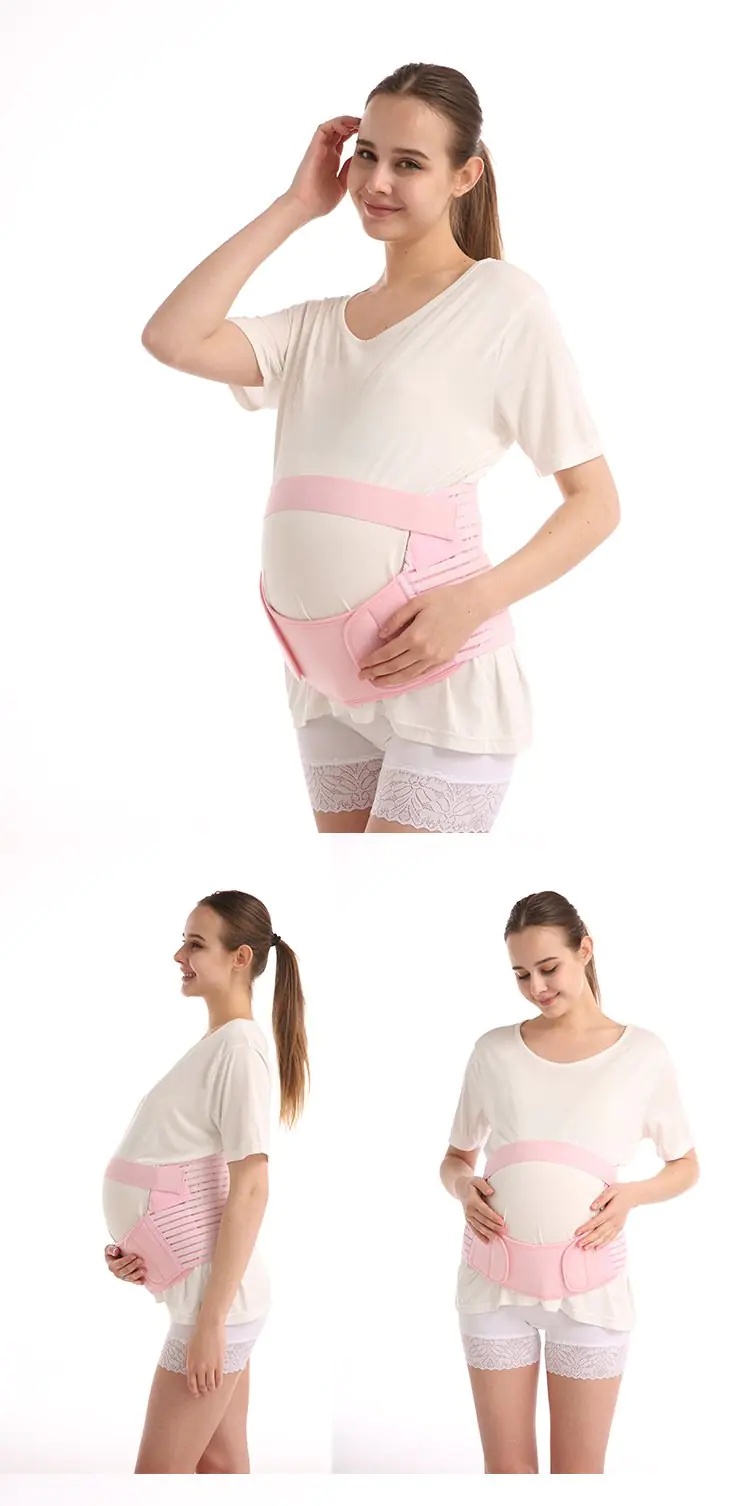
Adjustable Lumbar Support Belt for Pregnant Women
Your pregnancy is a beautiful experience — and you deserve comfort every step of the way. Our Pregnancy Stomach Support Belt is designed to provide gentle yet firm lumbar and abdominal support , helping relieve back pressure and improve posture during the later stages of pregnancy. Whether you’re at home, at work, or on the go, this maternity belt keeps you feeling secure, balanced, and confident throughout your third trimester and beyond. 🌟 Key Features Targeted Support: Eases lower back discomfort and supports your growing belly. Adjustable Fit: Soft, elastic straps with Velcro closures allow a perfect fit at every stage of pregnancy. Breathable Comfort: Lightweight, stretchable fabric keeps you cool and comfortable all day. Stylish Choices: Available in Black , Soft Pink , and Classic White to match your wardrobe. Everyday Essential: Perfect for work, walking, and light activity — giving you the freedom to move comfortably. 📏 Size Guide Find your perfect fit for optimal support: S: 28–33 in (waist) M: 33–38 in L: 38–43 in XL: 43–48 in 2XL: 48–53 in (Tip: Choose the size that fits your belly circumference around the lower back and under the bump.) 👀 Visual Comfort See how our belt fits and supports you beautifully throughout your pregnancy — offering both style and stability. 💕 Elevate Your Pregnancy Experience Don’t let discomfort slow you down. Embrace every moment with confidence, comfort, and care . ✨ Order your Pregnancy Stomach Support Belt today and experience the gentle support your body deserves! Please make sure to double check and confirm whether all information are accurate before placing the order including number of items, variant of the product Policies: Returns, Refunds & Exchanges Policy Shipping Policy Terms & Conditions Important Note - Please make sure to double check and confirm whether all information are accurate before placing the order including number of items, variant of the product, Address . Once the order is placed we cannot change it. Please review the order before placing it. If address is not correct, it is customer's responsibility to reach out to carrier and sort it. Please place the order to address where you are able to receive it. Shipping Restrictions: Due to some technical reasons, we have shipping restrictions to Alaska and Hawaii.
Brand: The Little Big Store
Category: Apparel & Accessories > Clothing Accessories > Maternity Belts & Support Bands